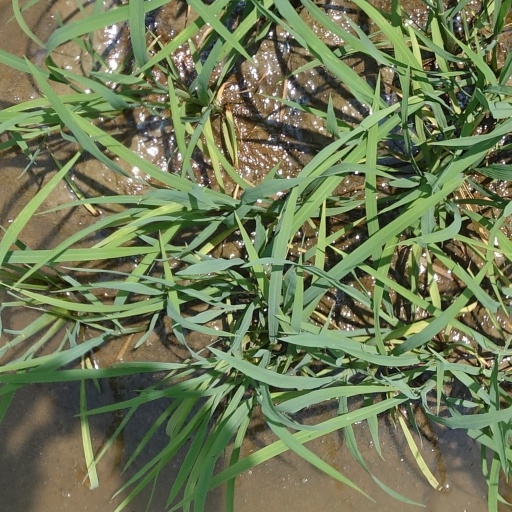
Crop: rice